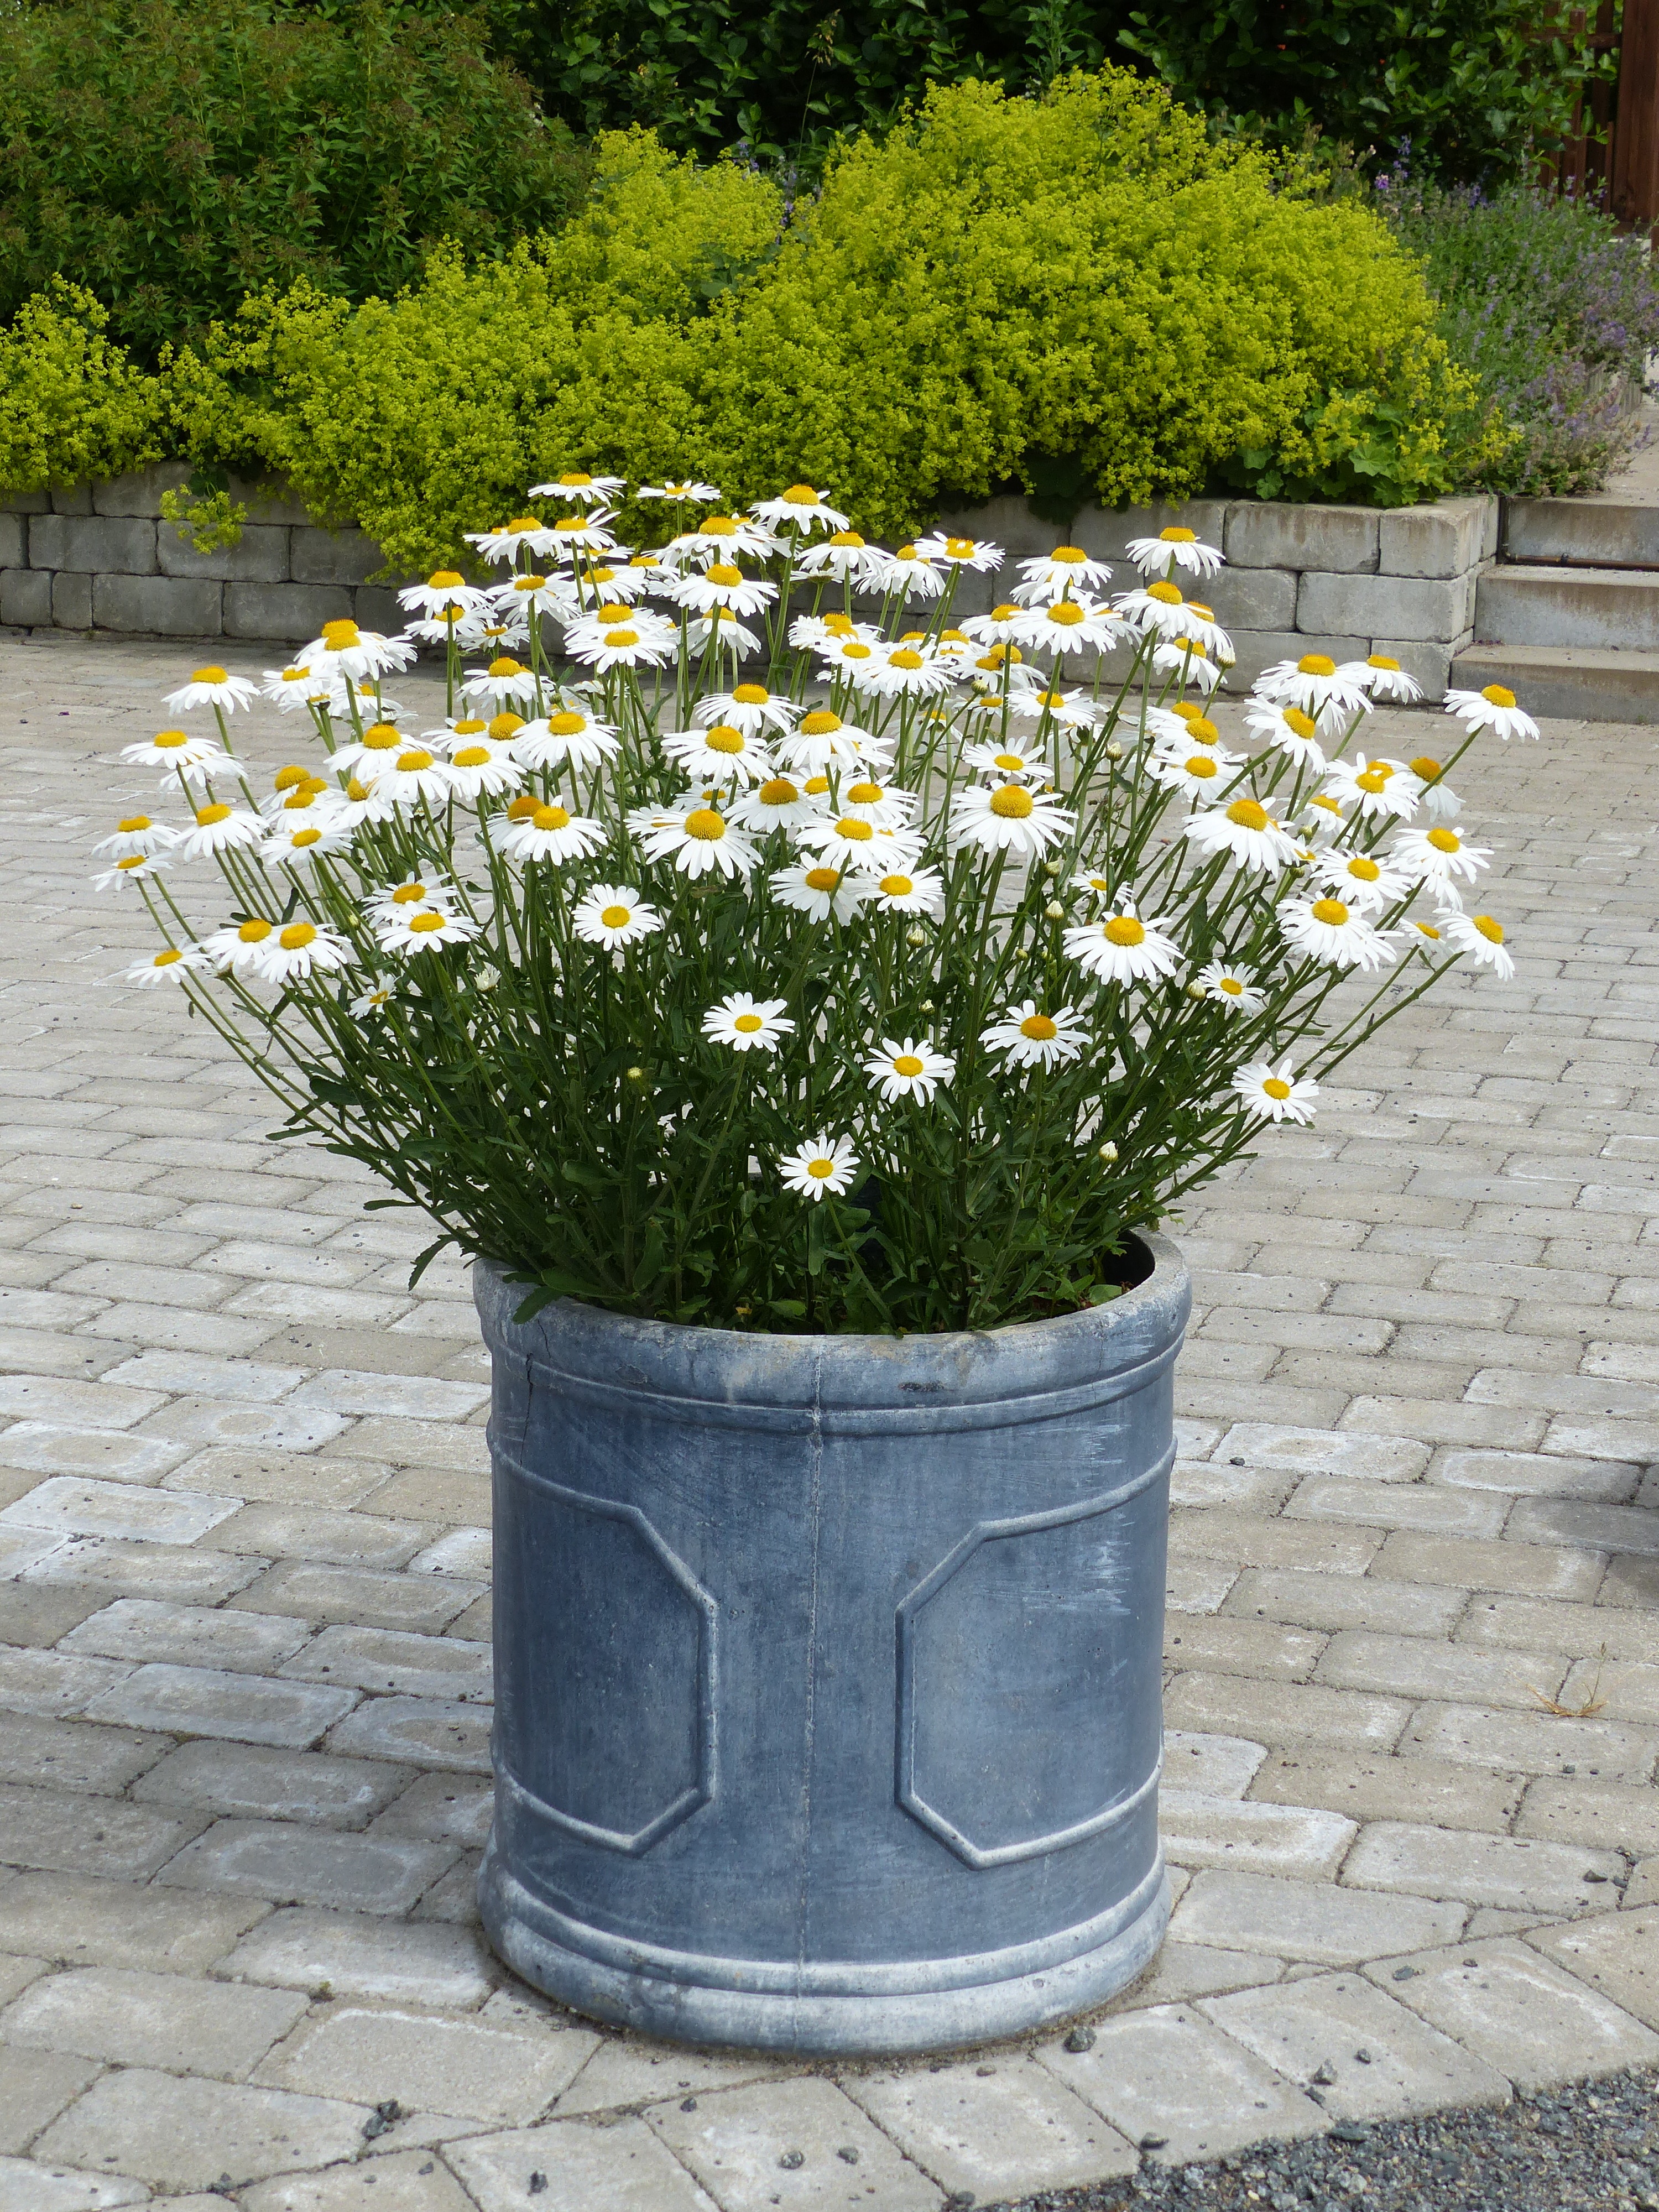
plant, flower, pot, summer, green, botany, garden, flora, plants, flowers, colors, flowerpot, yard, flowering plant, man made object, stone setting, land plant